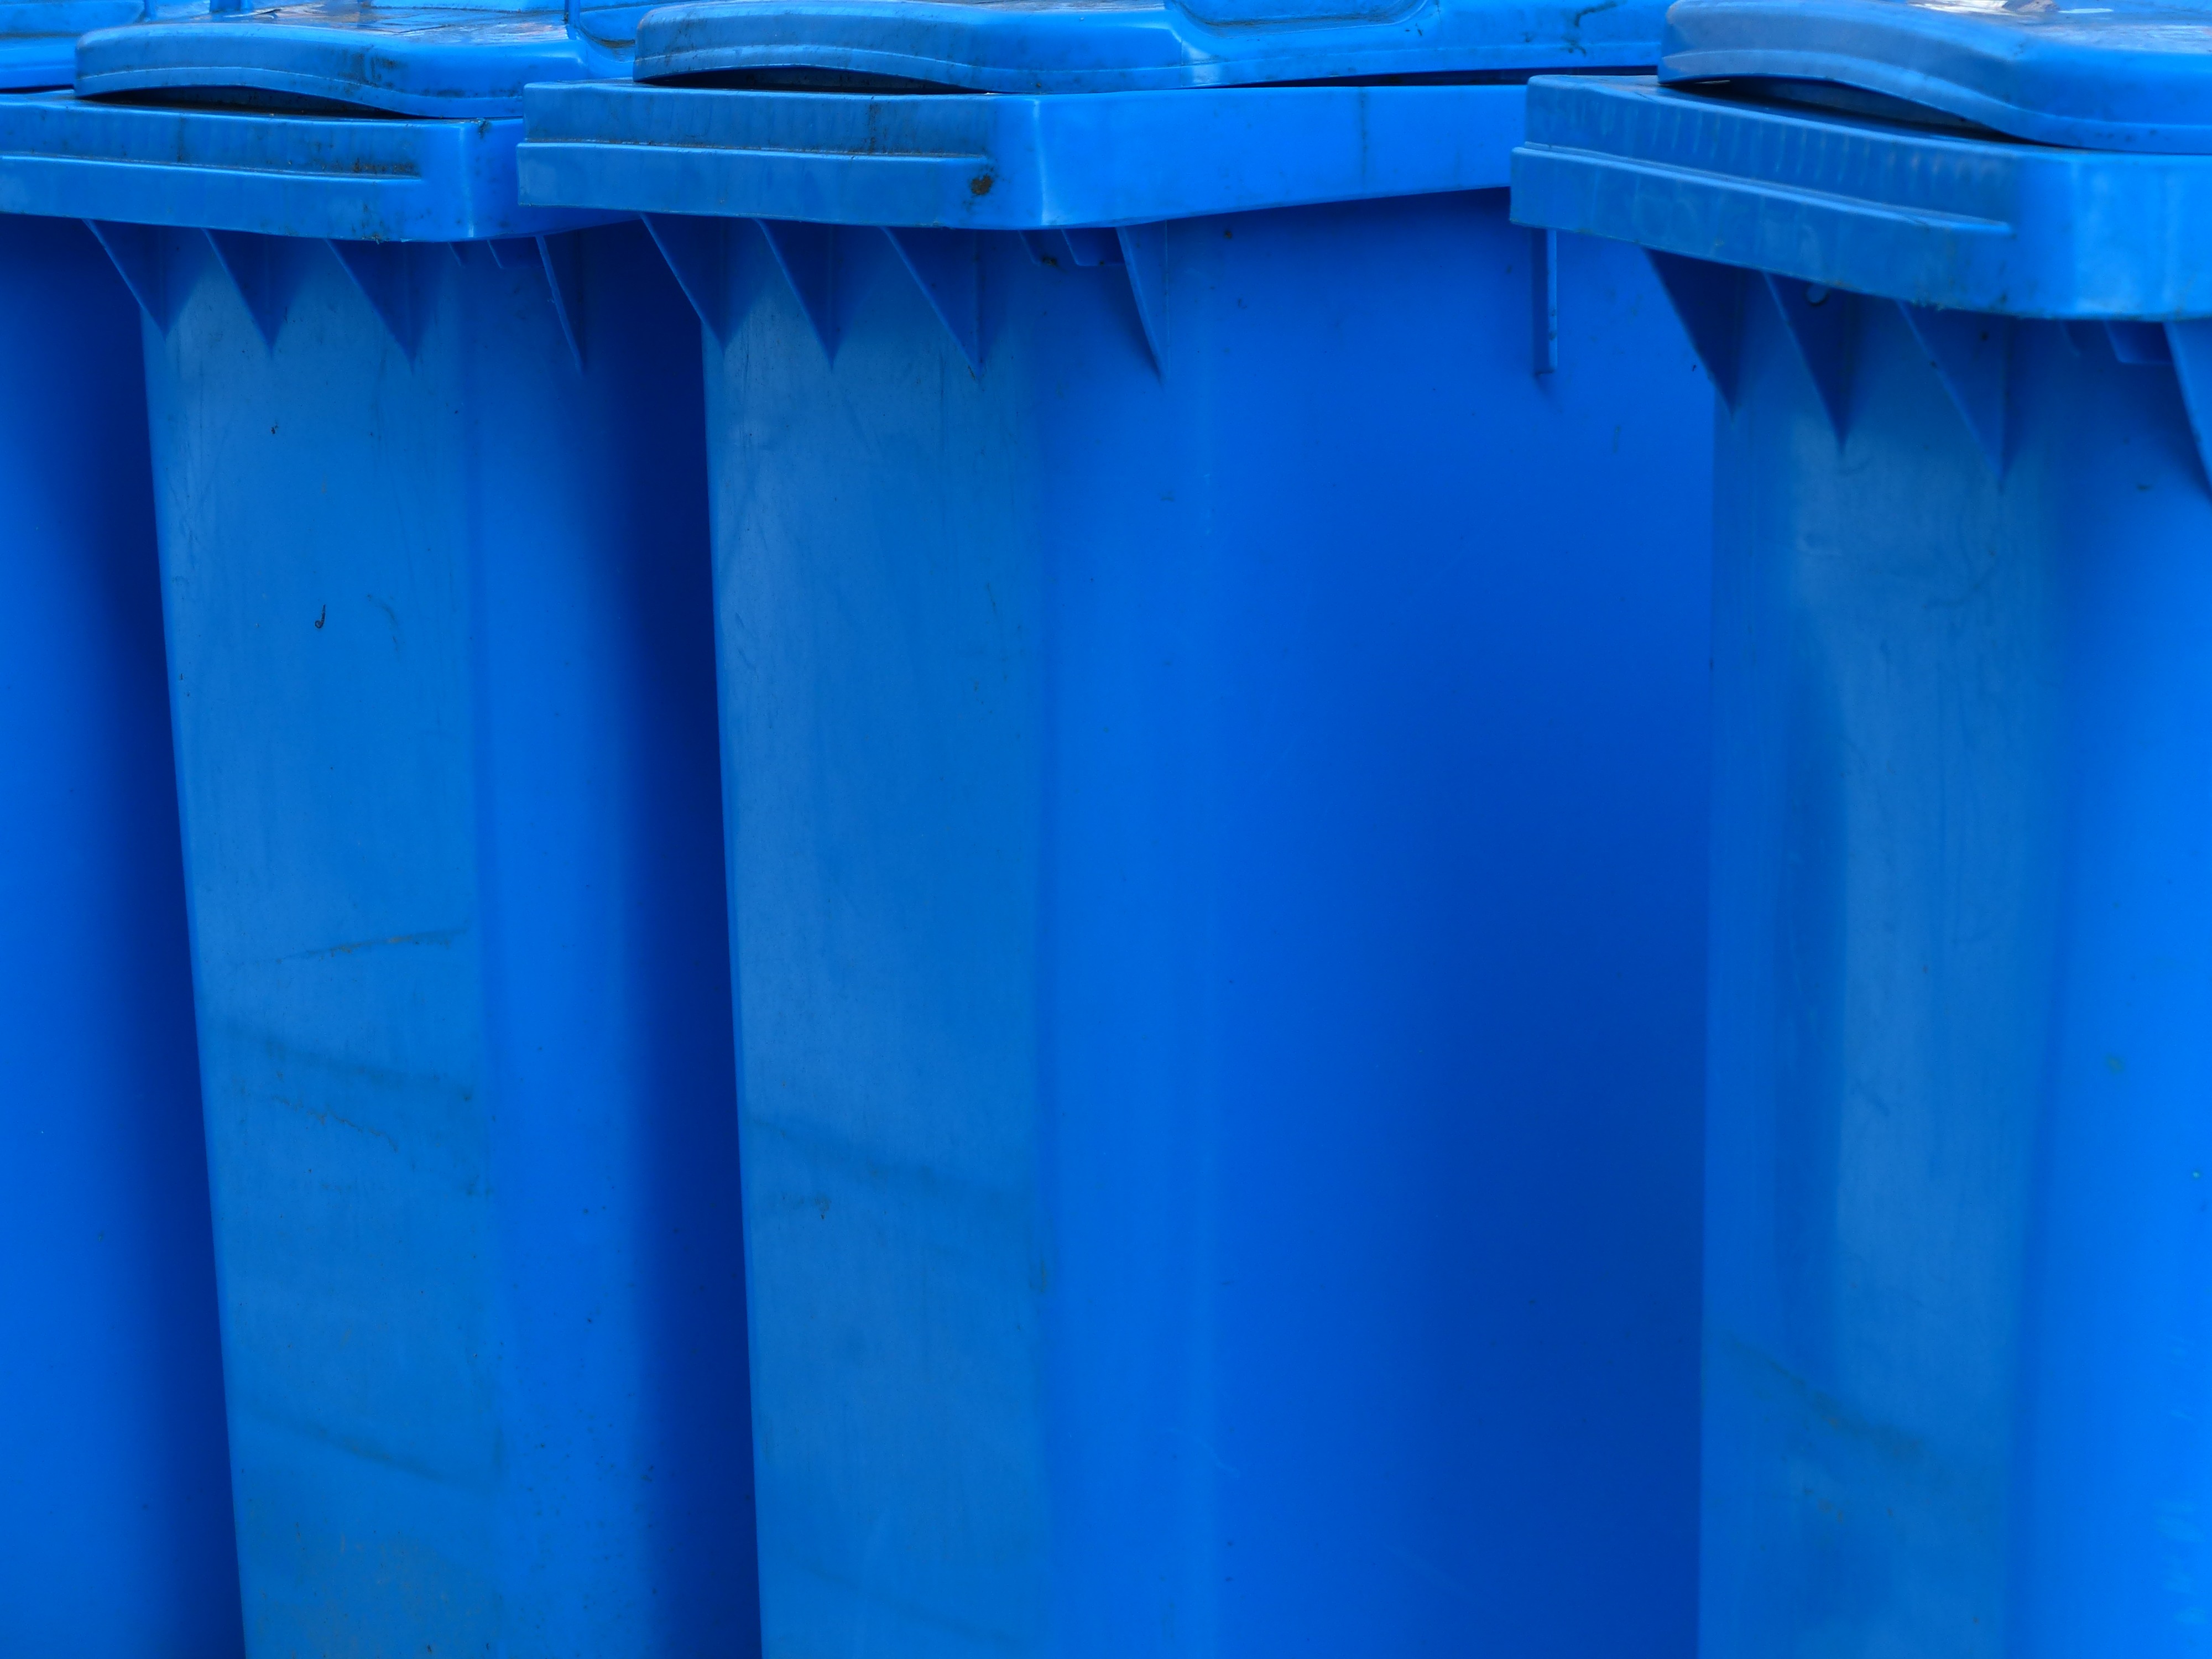
water, snow, cold, winter, plastic, color, blue, paper, interior design, product, garbage, dustbin, ton of plastic, blue tonne, paper wheelie bin, paper waste